Second Battle of Dernancourt

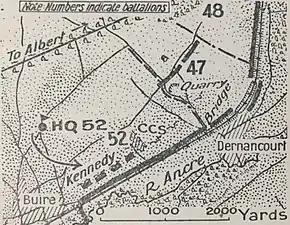
a black and white sketch map

Late in the evening of 4 April, a report was received, apparently from a reliable French spy, that converging attacks would be made on Amiens the following day, launched from Albert, and Roye further south. In response, Congreve ordered the field artillery of the 3rd and 4th Divisions, augmented by some heavy guns, to shell all likely assembly areas commencing at 07:30. If a German bombardment descended before that time, the British and Australian artillery were to direct their fire onto the German battery positions. The warning of the pending attack reached the brigade commanders of the 4th Division before midnight, and they ordered out special patrols to search for signs of assembling German troops.